GR Muscae

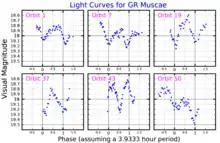
Visual band light curves for GR Muscae, adapted from Cornelisse "et al." (2013).

GR Muscae, also known as 2S 1254-690 is a binary star system in the constellation Musca composed of a neutron star of between 1.2 and 1.8 times the mass of the Sun and a low-mass star likely to be around the mass of the Sun in close orbit. A magnitude 19 blue star was pinpointed as the optical counterpart of the X-ray source in 1978. Its apparent magnitude varies from 18 to 19.1 over a period of 0.16 days.